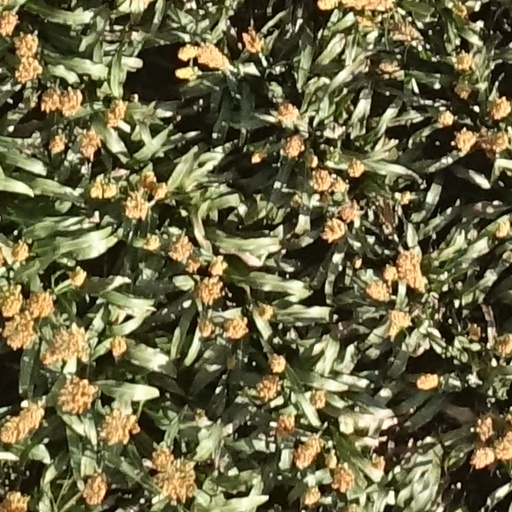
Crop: sorghum